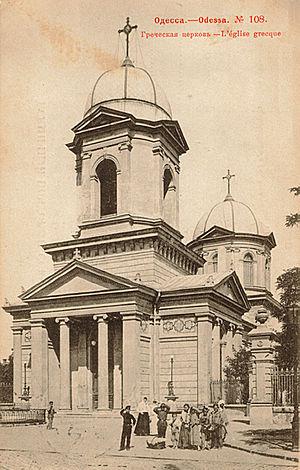
L'eglise grecque. Odessa. Русский: Греческая церковь, Одесса. Українська: Грецька церква, Одеса.